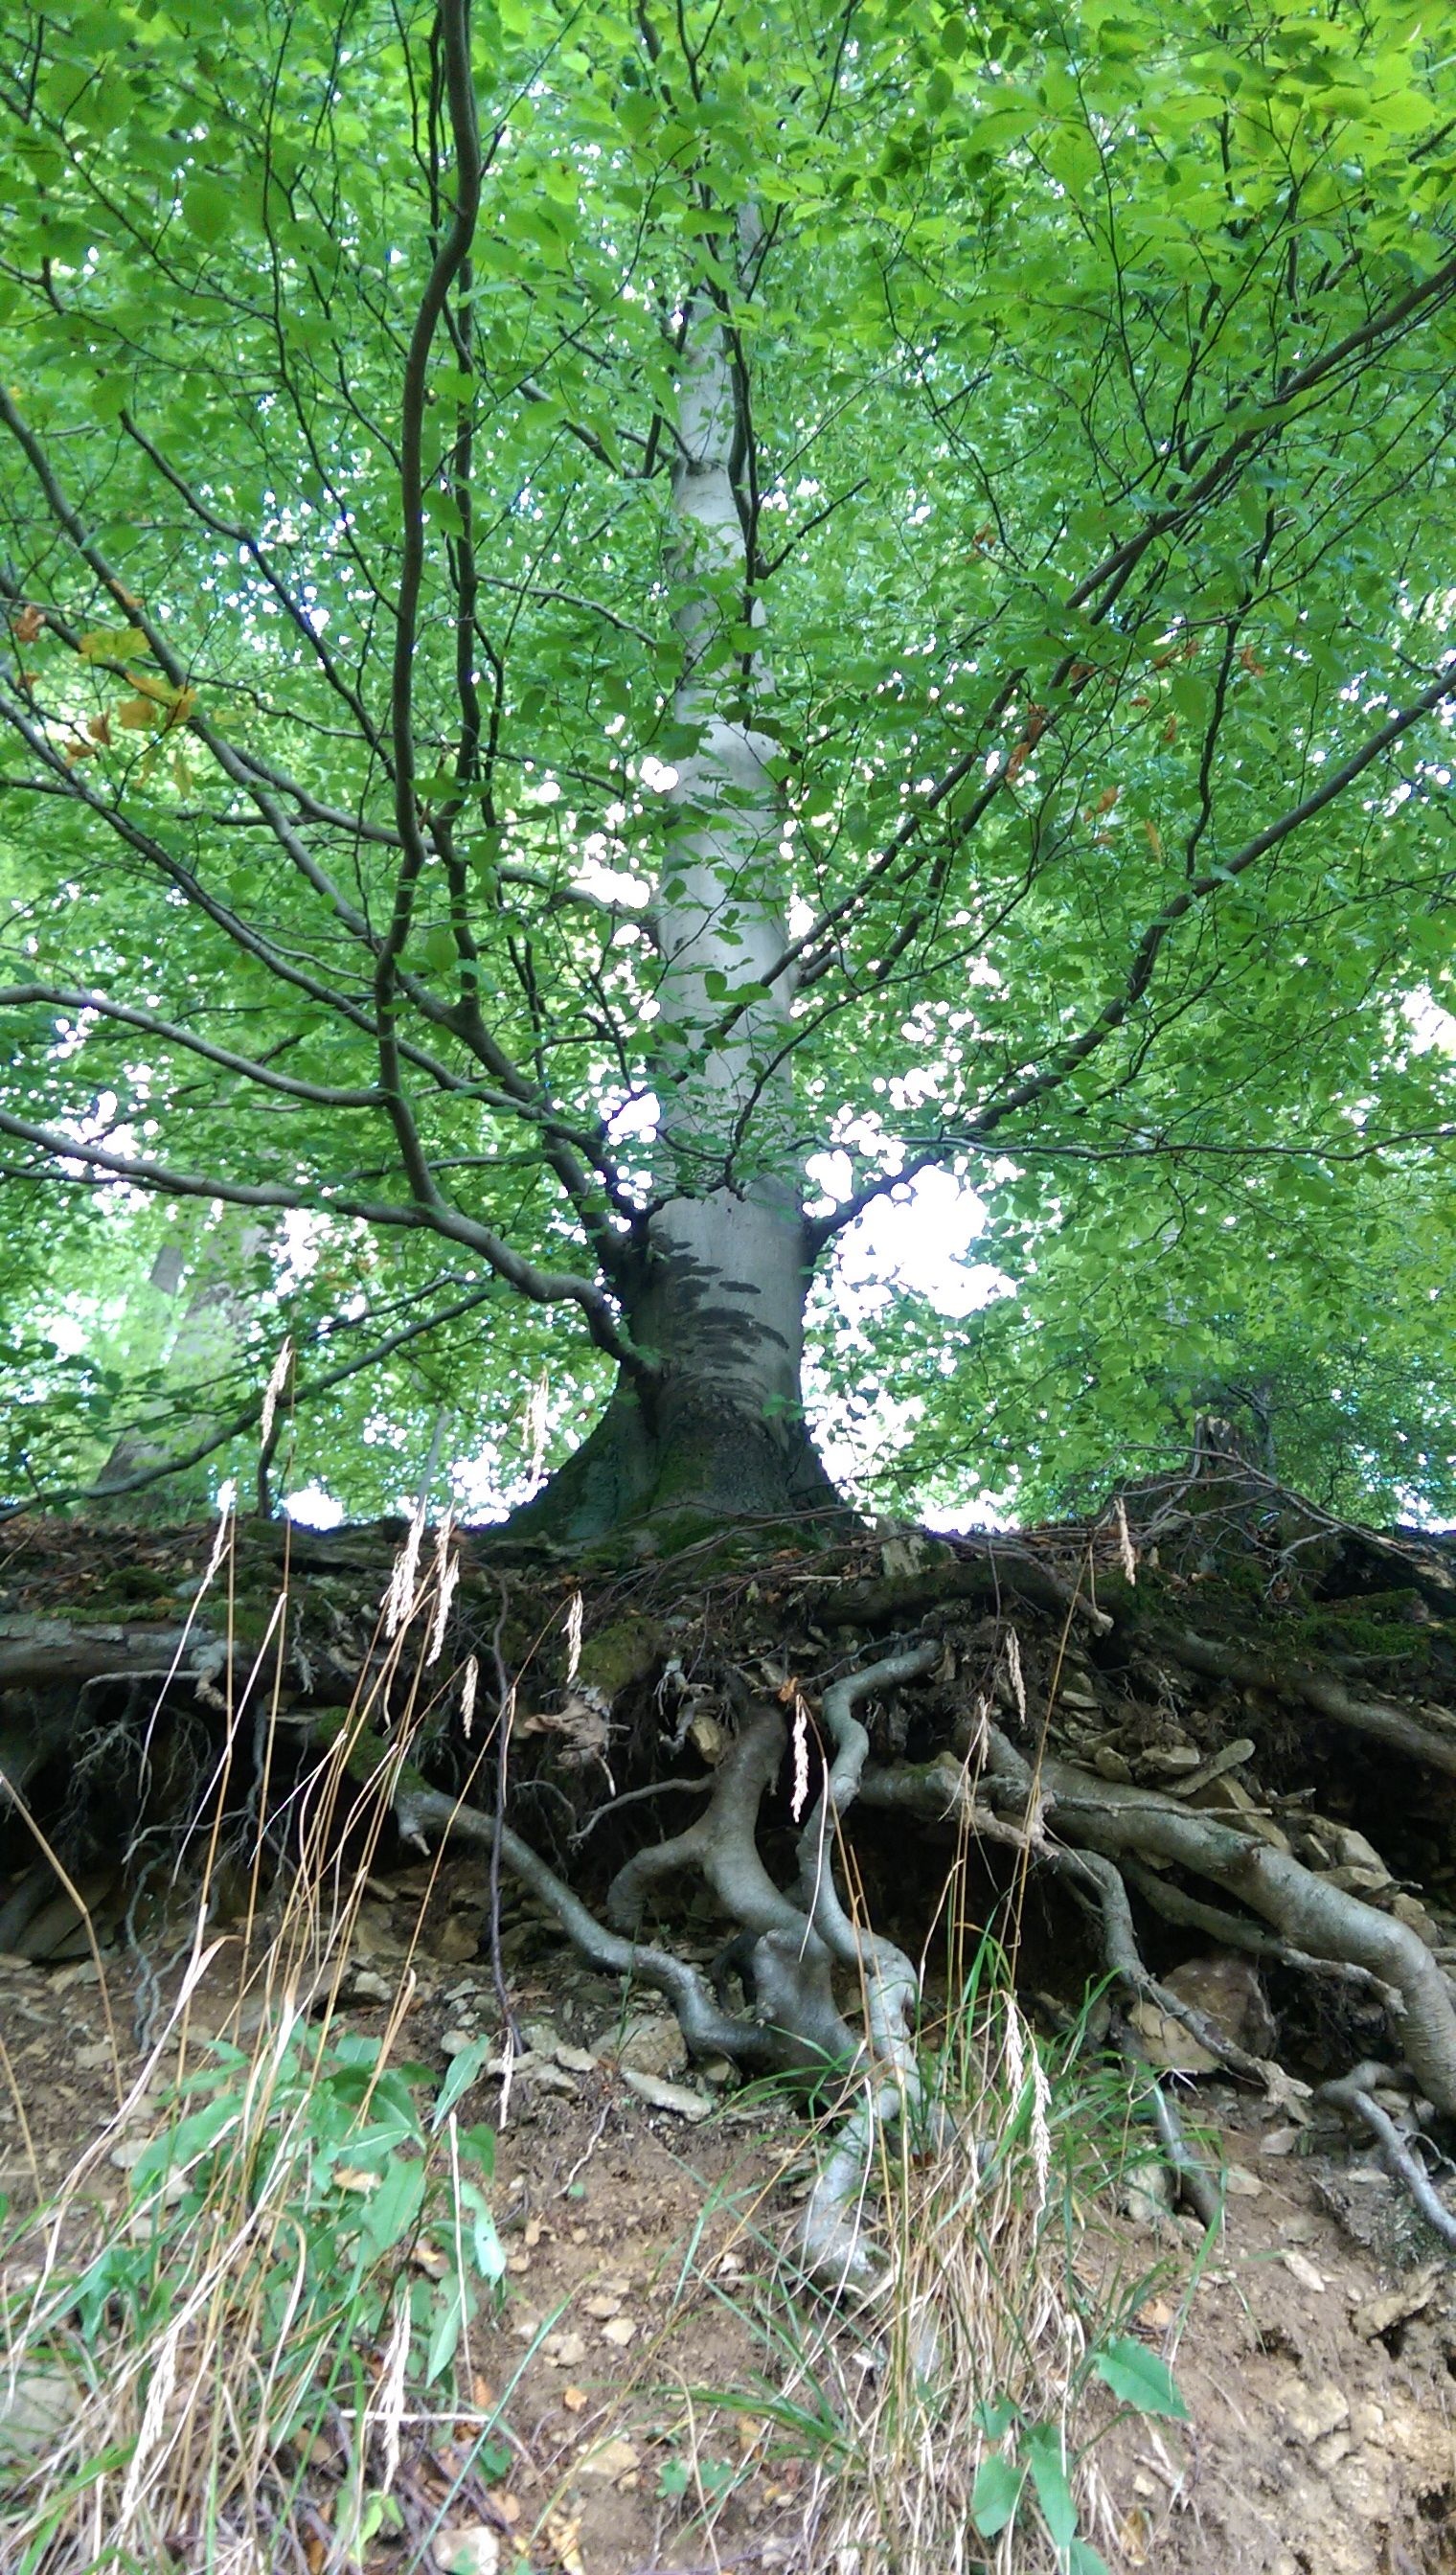
tree, forest, branch, plant, trail, leaf, flower, trunk, stream, green, slope, autumn, botany, garden, root, deciduous, woodland, habitat, old growth forest, natural environment, woody plant